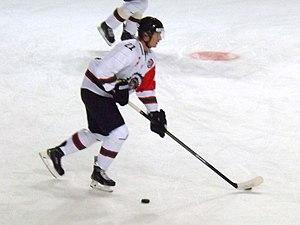
Joueur de hockey sur glace Frölunda Indians, CHL 2014